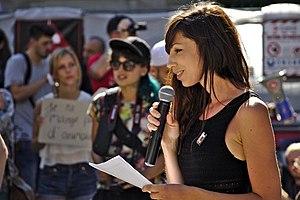
Tiphaine Lagarde à Genève
269 Libération animale est une association antispéciste, connue pour ses recours à des actions directes pour lutter contre le spécisme.
Tiphaine Lagarde, née le 16 juillet 1982, en France, à Verdun, est une juriste française, militante pour la promotion et la défense des droits des animaux et activiste antispéciste. Elle est co-fondatrice et co-présidente de l'association 269 Libération animale.
Cet article répertorie les militants pour la cause animale ainsi que les personnalités engagées pour la protection animale.